Enaku Endey Kidaiyaathu

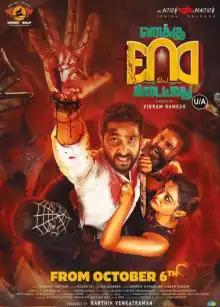
Theatrical release poster

Enaku Endey Kidaiyaathu is a 2023 Indian Tamil-language mystery thriller film directed by Vikram Ramesh and produced by Karthik Venkatraman. The film stars Vikram Ramesh, Karthik Venkatraman, and Swayam Siddha in the lead roles, while Shivakumar Raju, Murali Srinivasan and Sakthivel Venkatraman play supporting roles. The film's music is composed by Kalacharan with cinematography by Thalapathy Rathinam and editing by Muganvel. The film was released on 6 October 2023.